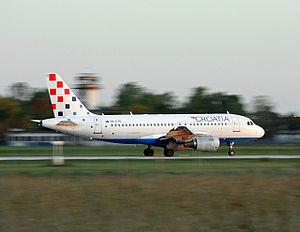
Croatia Airlines est une compagnie aérienne croate.